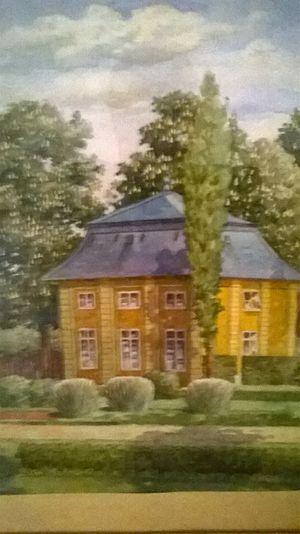
Aquarelle d'Adolf Hitler 1913, maison du Dr. Bloch
Eduard Bloch est un docteur juif autrichien, pratiquant à Linz en Autriche. Jusqu'en 1907, le Dʳ Bloch est le médecin de la famille d'Hitler. Plus tard, après l'annexion de l'Autriche par les nazis, Hitler assurera une protection spéciale pour E. Bloch.